Perfect Dark Zero

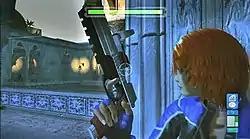
The gameplay shifts into a third person perspective when the player is in cover mode. The head-up display shows Joanna's health status and remaining ammunition in the weapon's magazine.

"Perfect Dark Zero" is a first-person shooter where players control the player character mostly from a first-person perspective. The combat features mechanics such as an evasive dodge roll and a cover system in which the gameplay switches to a third-person perspective, allowing the player to aim strategically without taking damage and be more aware of the surroundings. Players cannot jump but have the ability to automatically climb obstacles as long as they can reasonably reach them. It is also possible to climb ladders. When doing so the camera shifts into a third-person perspective. The player has a certain amount of health which decreases when attacked by enemies. The health can recharge a bit if the player steps out of the line of fire for a few seconds, but it may not necessarily refill completely depending on how much damage the player took.